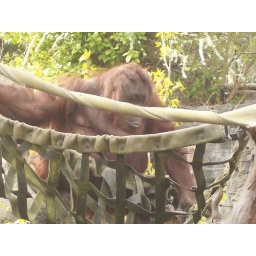
Melati, this female orangutan decided to climb the tree today and bask in the sun. Even surprised the docent at the zoo.